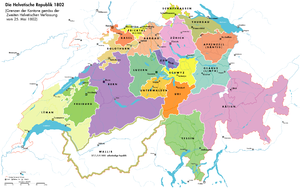
La République helvétique est le nom officiel qu'ont pris le 12 avril 1798 les cantons suisses, transformés jusqu'au 10 mars 1803 en république unitaire. Cette période de l'histoire de la Suisse est aussi appelée « l'époque de l'Helvétique ». Son début marque la fin de l'Ancien Régime en Suisse et le début de la modernisation politique du pays. Pour la première fois en effet, les cantons sont égaux entre eux et il n'y a plus de pays sujet. C'est donc la fin des bailliages communs. Les habitants de la Suisse deviennent des citoyens et bénéficient de nouveaux droits :